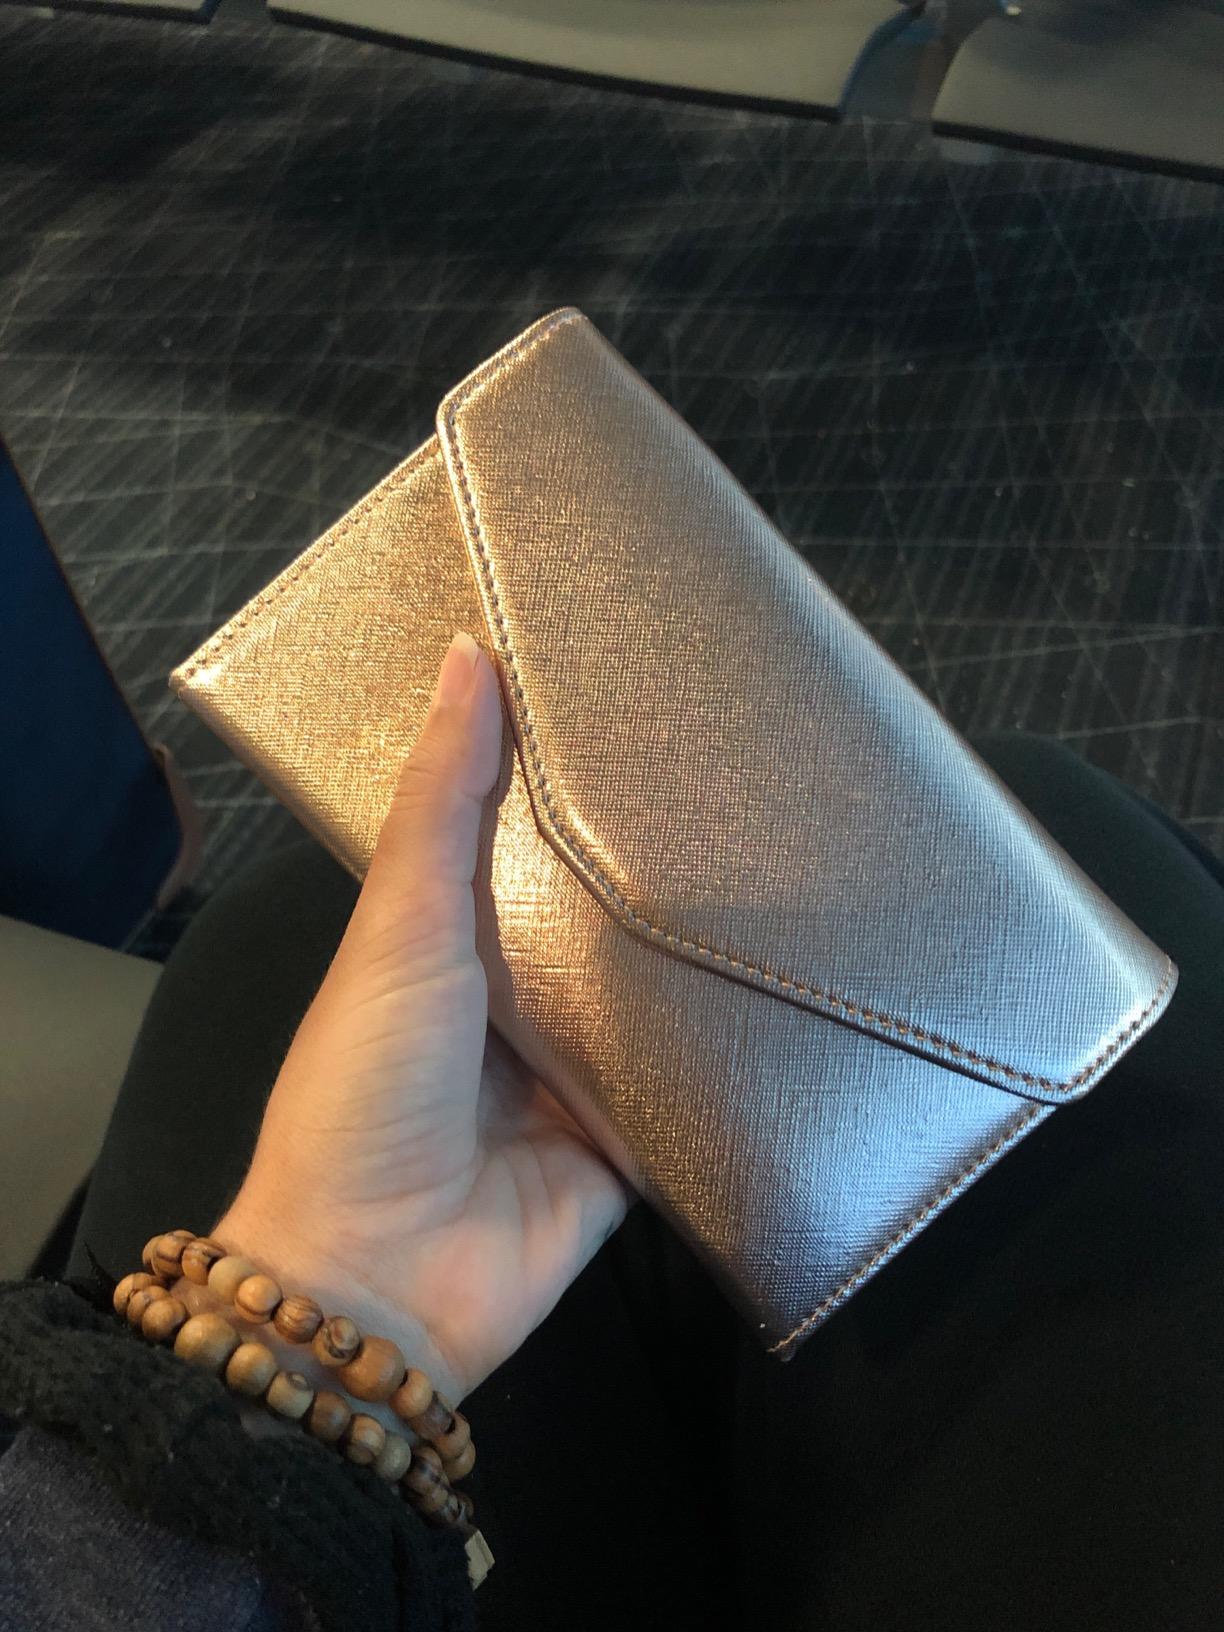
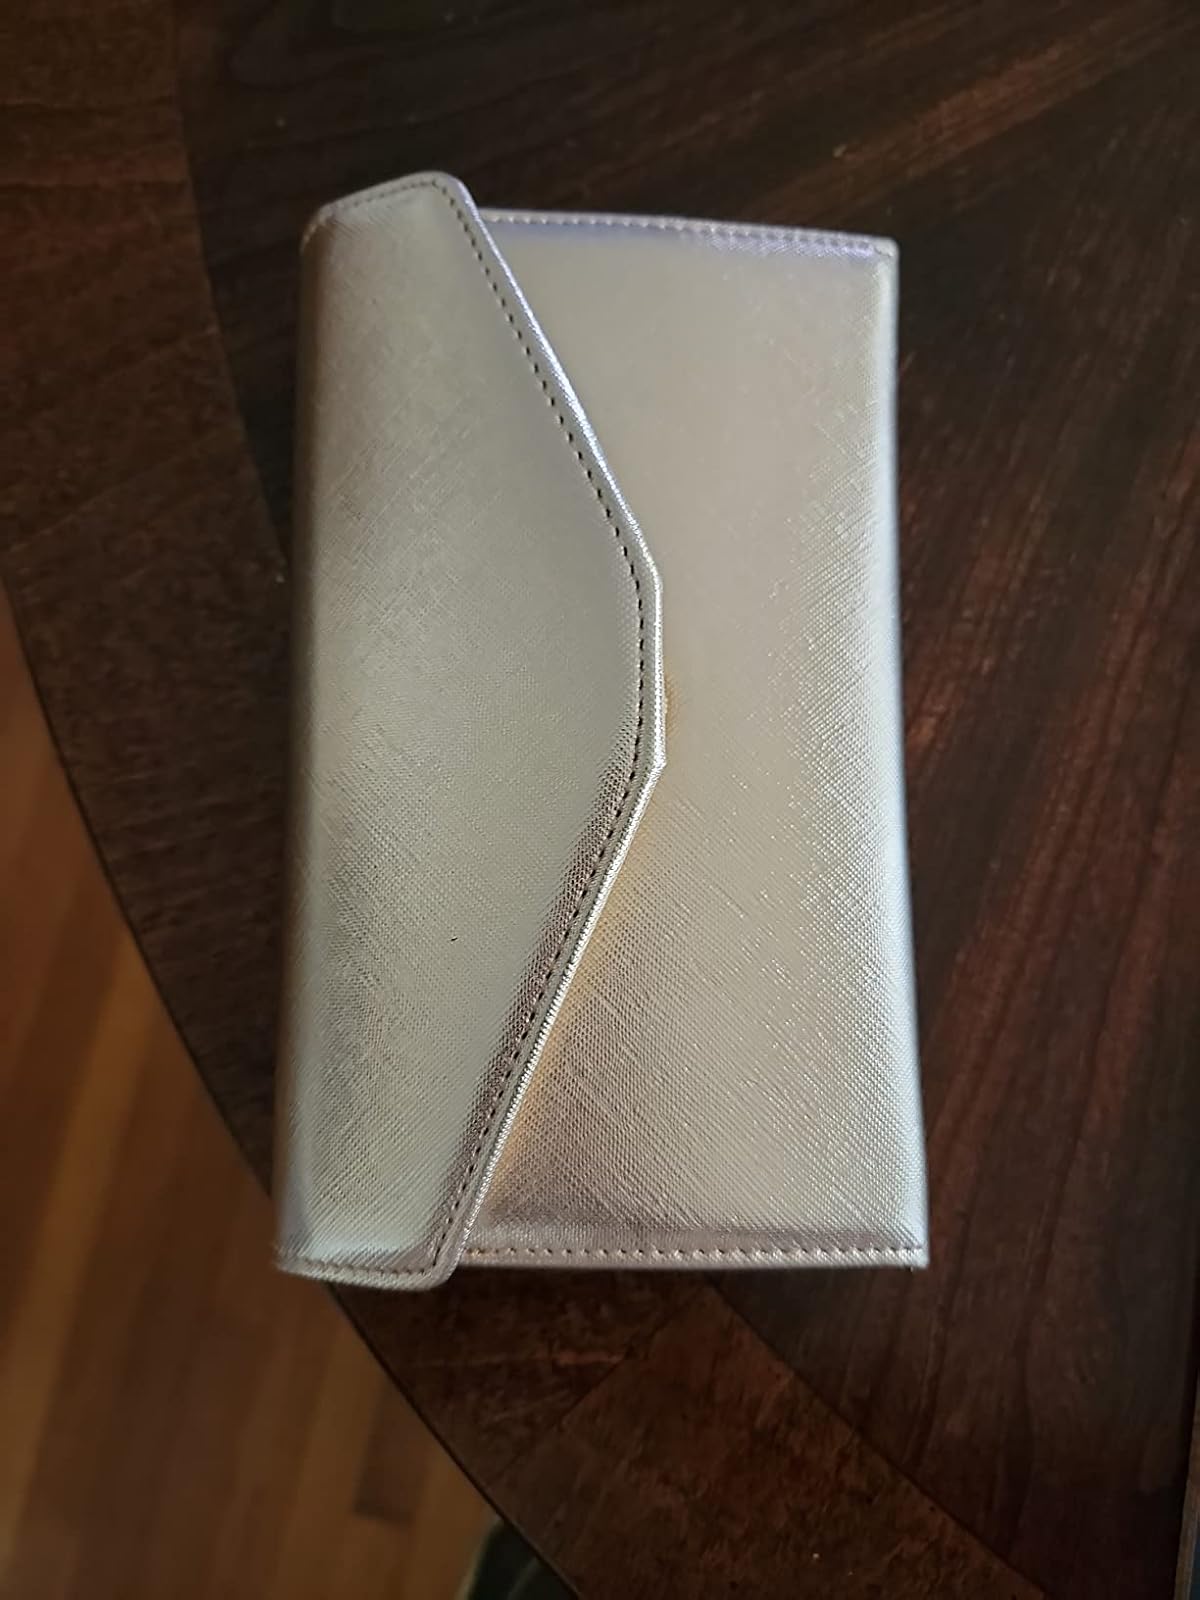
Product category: accessories_wallet
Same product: yes